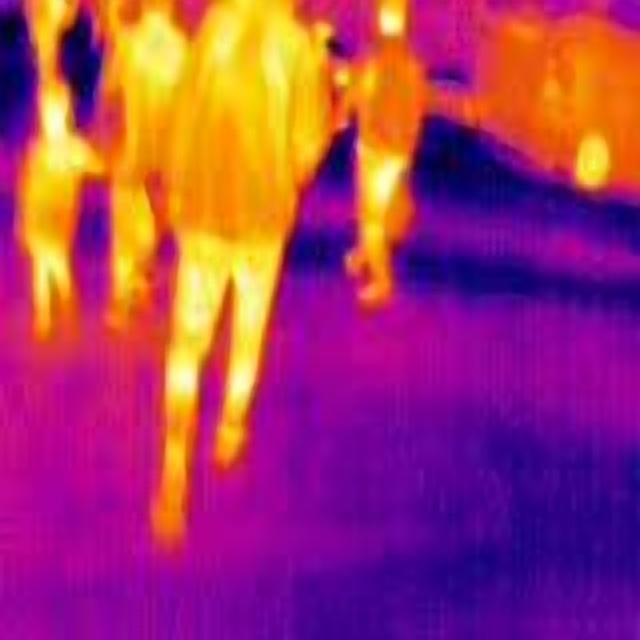
Detected objects:
label: person
label: person
label: person
label: person